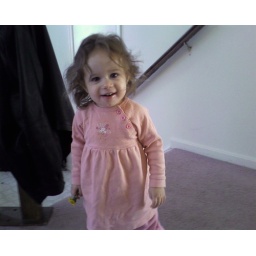
March 30, 2008. Caitlin found a flower in the field by the playground. The flower is yellow.